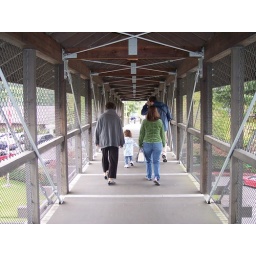
The bridge over the highway